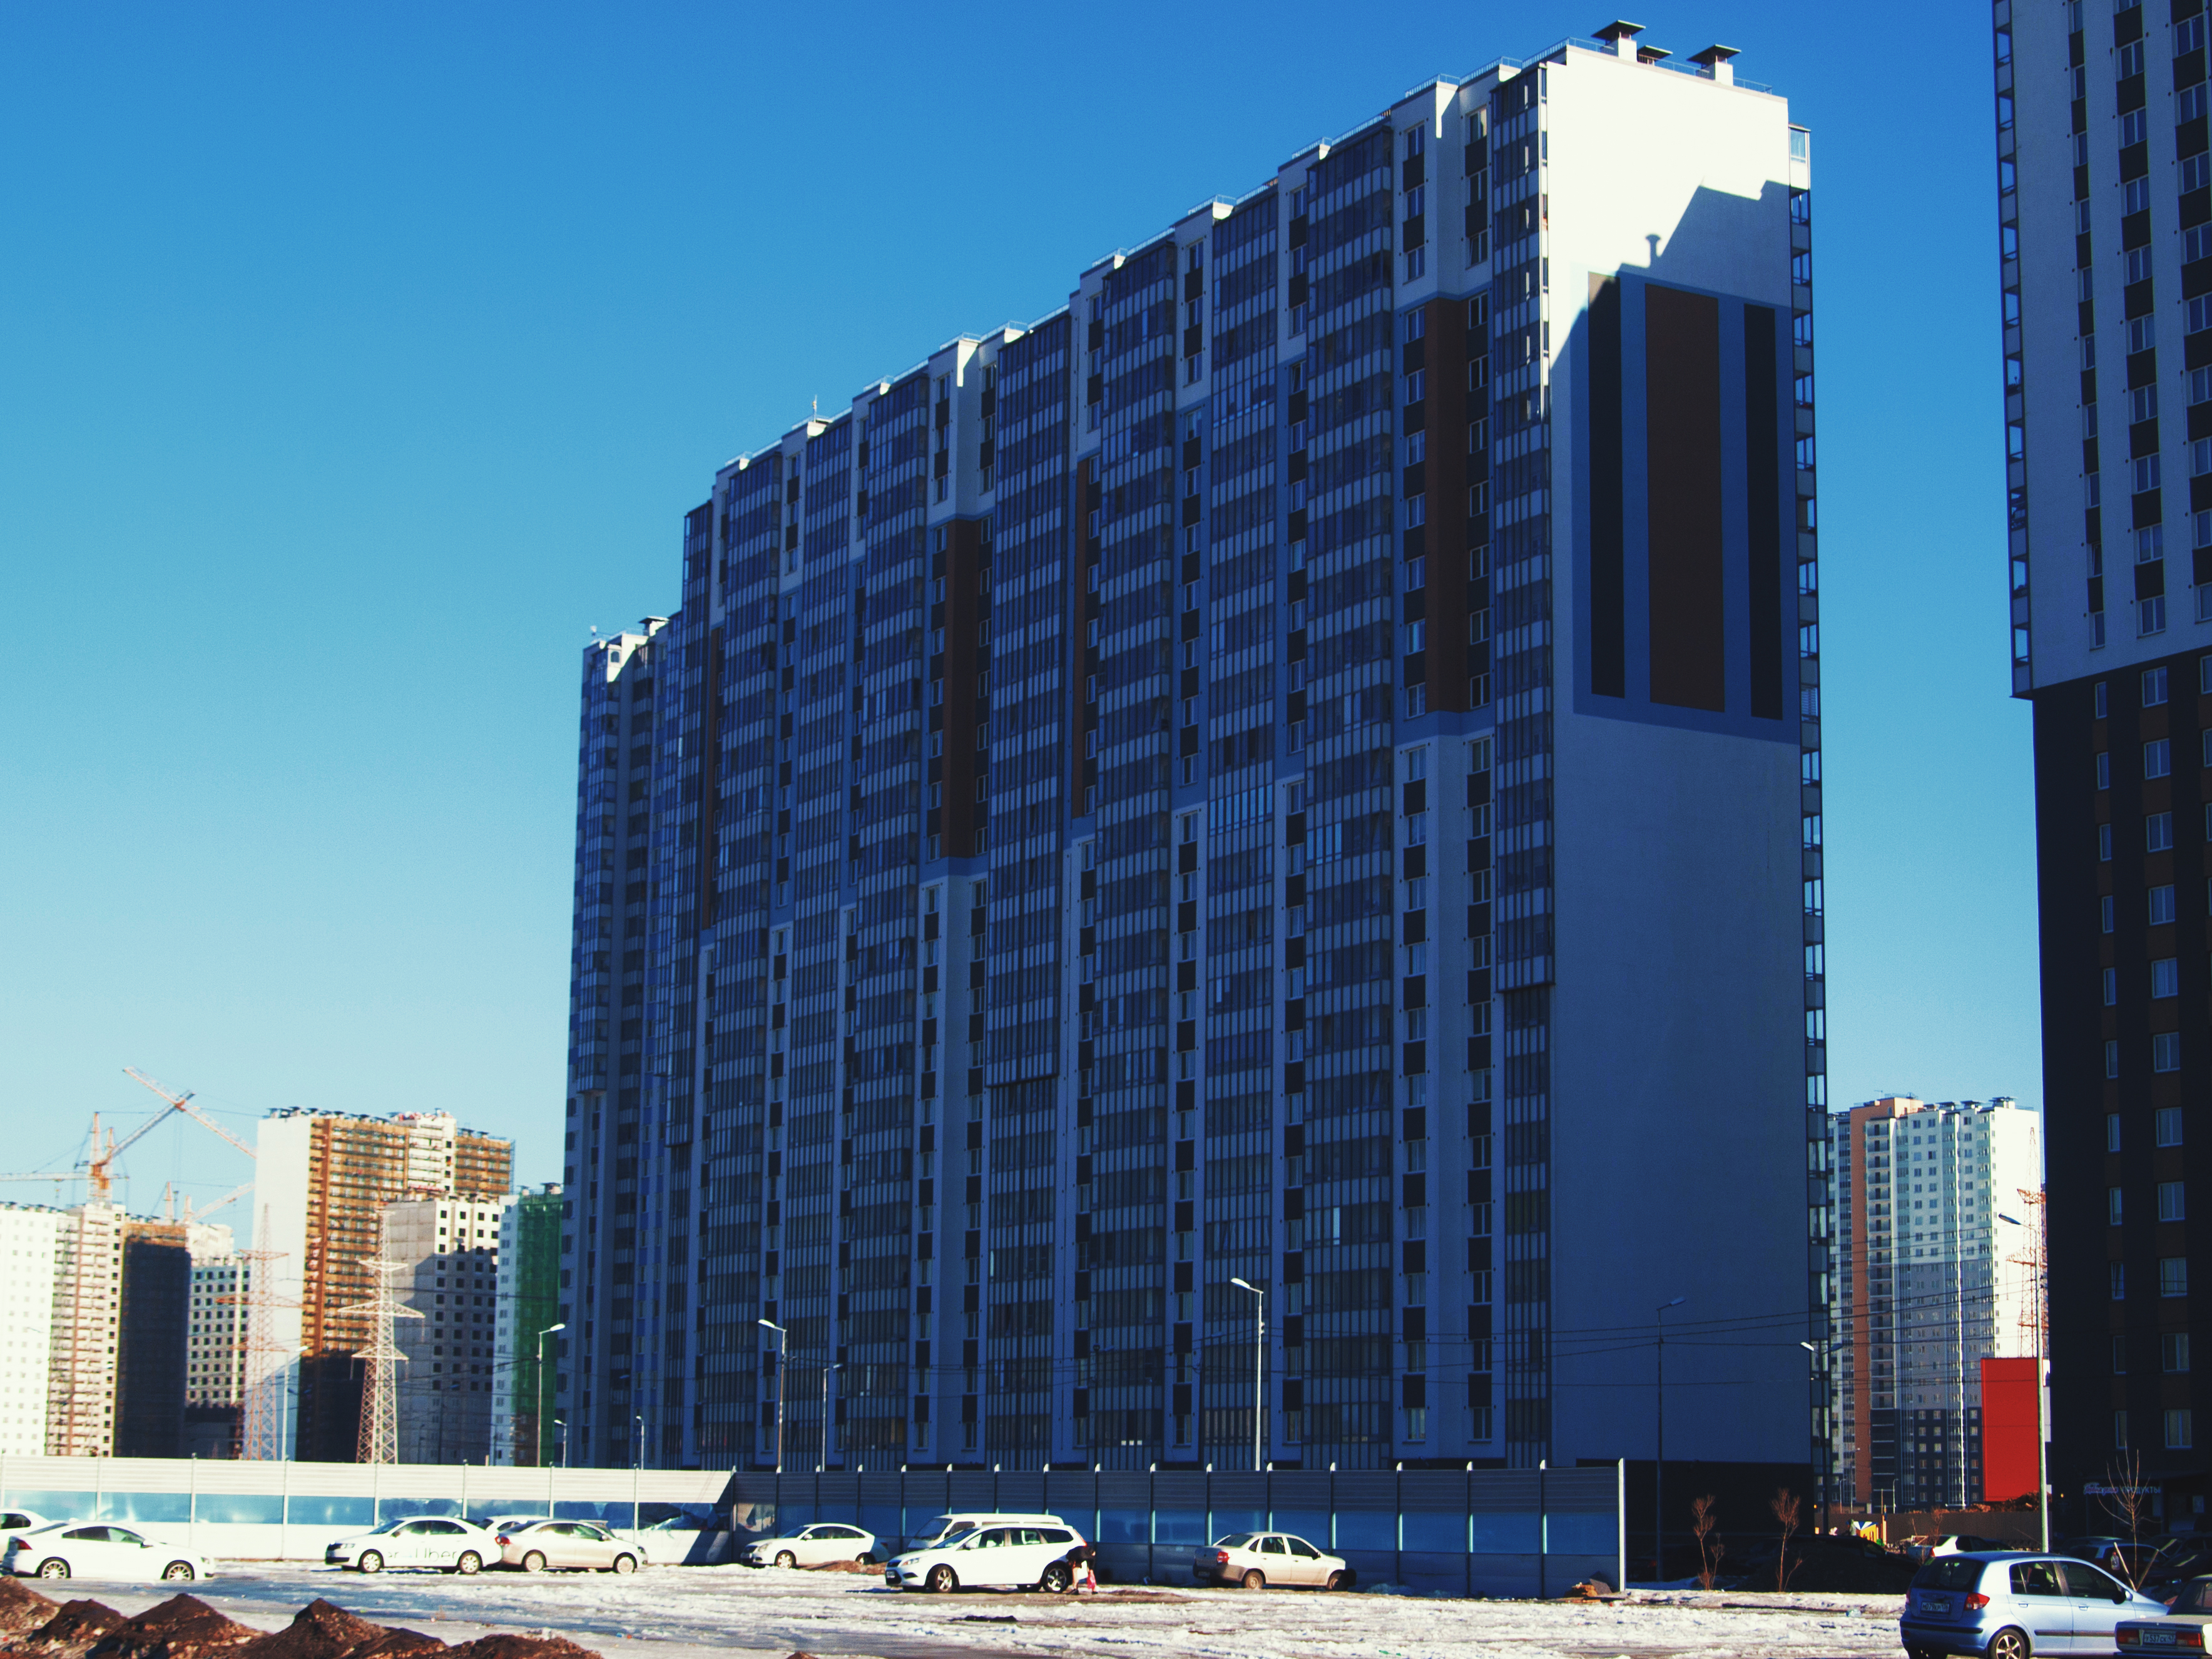
images, sky, building, daytime, skyscraper, tower, tower block, architecture, urban design, neighbourhood, condominium, cityscape, commercial building, facade, real estate, wheel, landmark, city, metropolitan area, metropolis, mixed use, apartment, tire, headquarters, downtown, reflection, window, street light, skyline, street, corporate headquarters, night, car, hotel, traffic